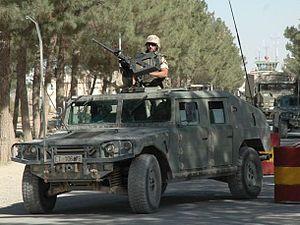
L'URO VAMTAC est un véhicule militaire de transport tactique espagnol.